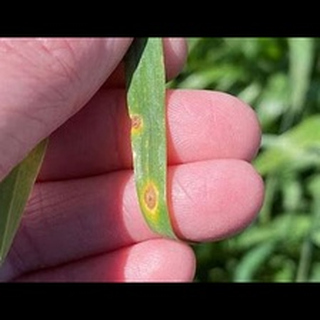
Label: wheat_tan_spot